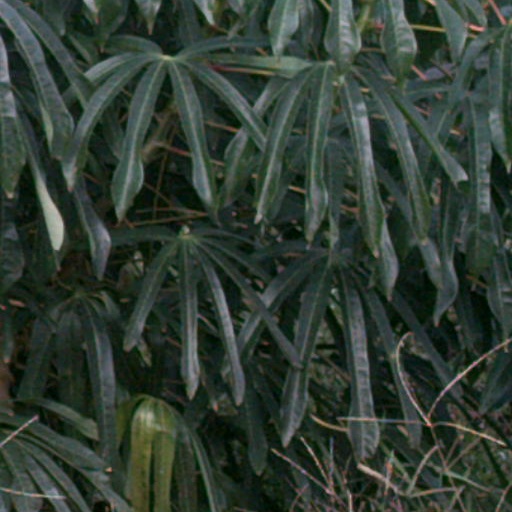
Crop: cassava